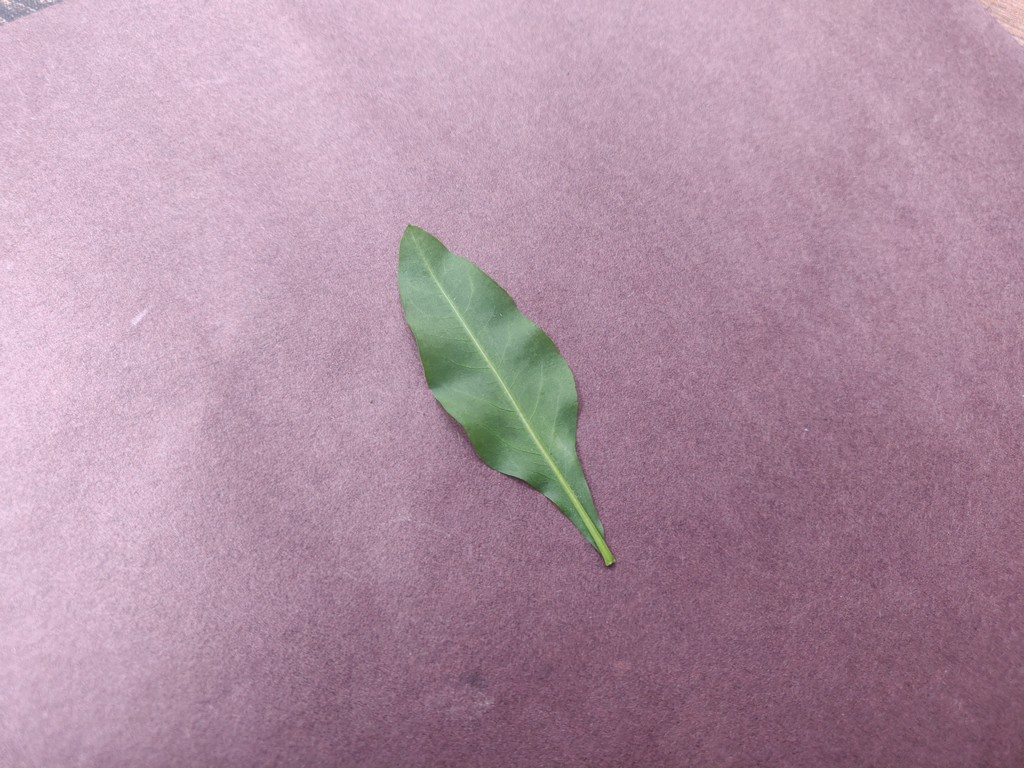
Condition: Healthy
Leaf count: single
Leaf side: back